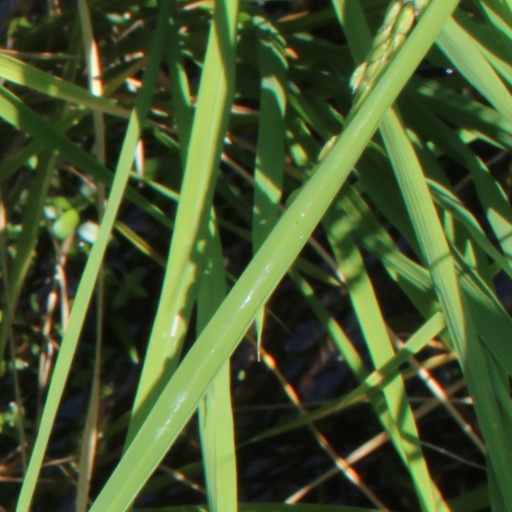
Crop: rice